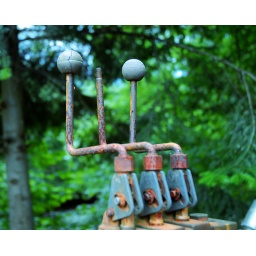
a logging machine down by the river side in the Black Forest